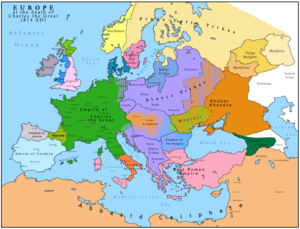
Vikinger / Etymologi / Andre navne
Europa i 814. Roslagen ligger langs kysten af den nordlige spids markeret med lyserød "Swedes and Goths".
Vikinger var nordiske søfarere, der rejste, plyndrede og handlede i Nordeuropa. De kom primært fra Skandinavien og rejste over et stort område i Nord-, Central- og Østeuropa. Vikingetiden varede fra slutningen af 700-tallet til sent i 1000-tallet. Termen bruges på mange sprog om de indbyggerne i de samfund, som fandtes i vikingernes hjemland.